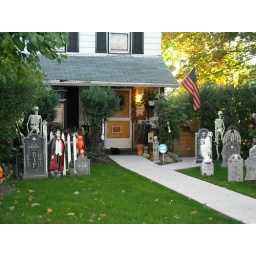
I love the black cat among the Halloween decorations and under the &amp;quot;Beware of Dog&amp;quot; sign. So many levels of irony.